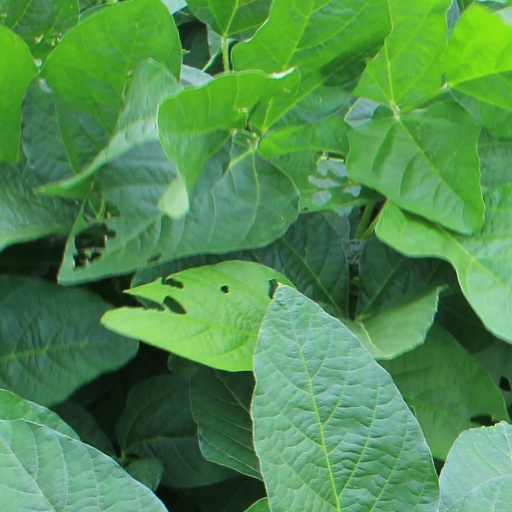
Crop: soybean